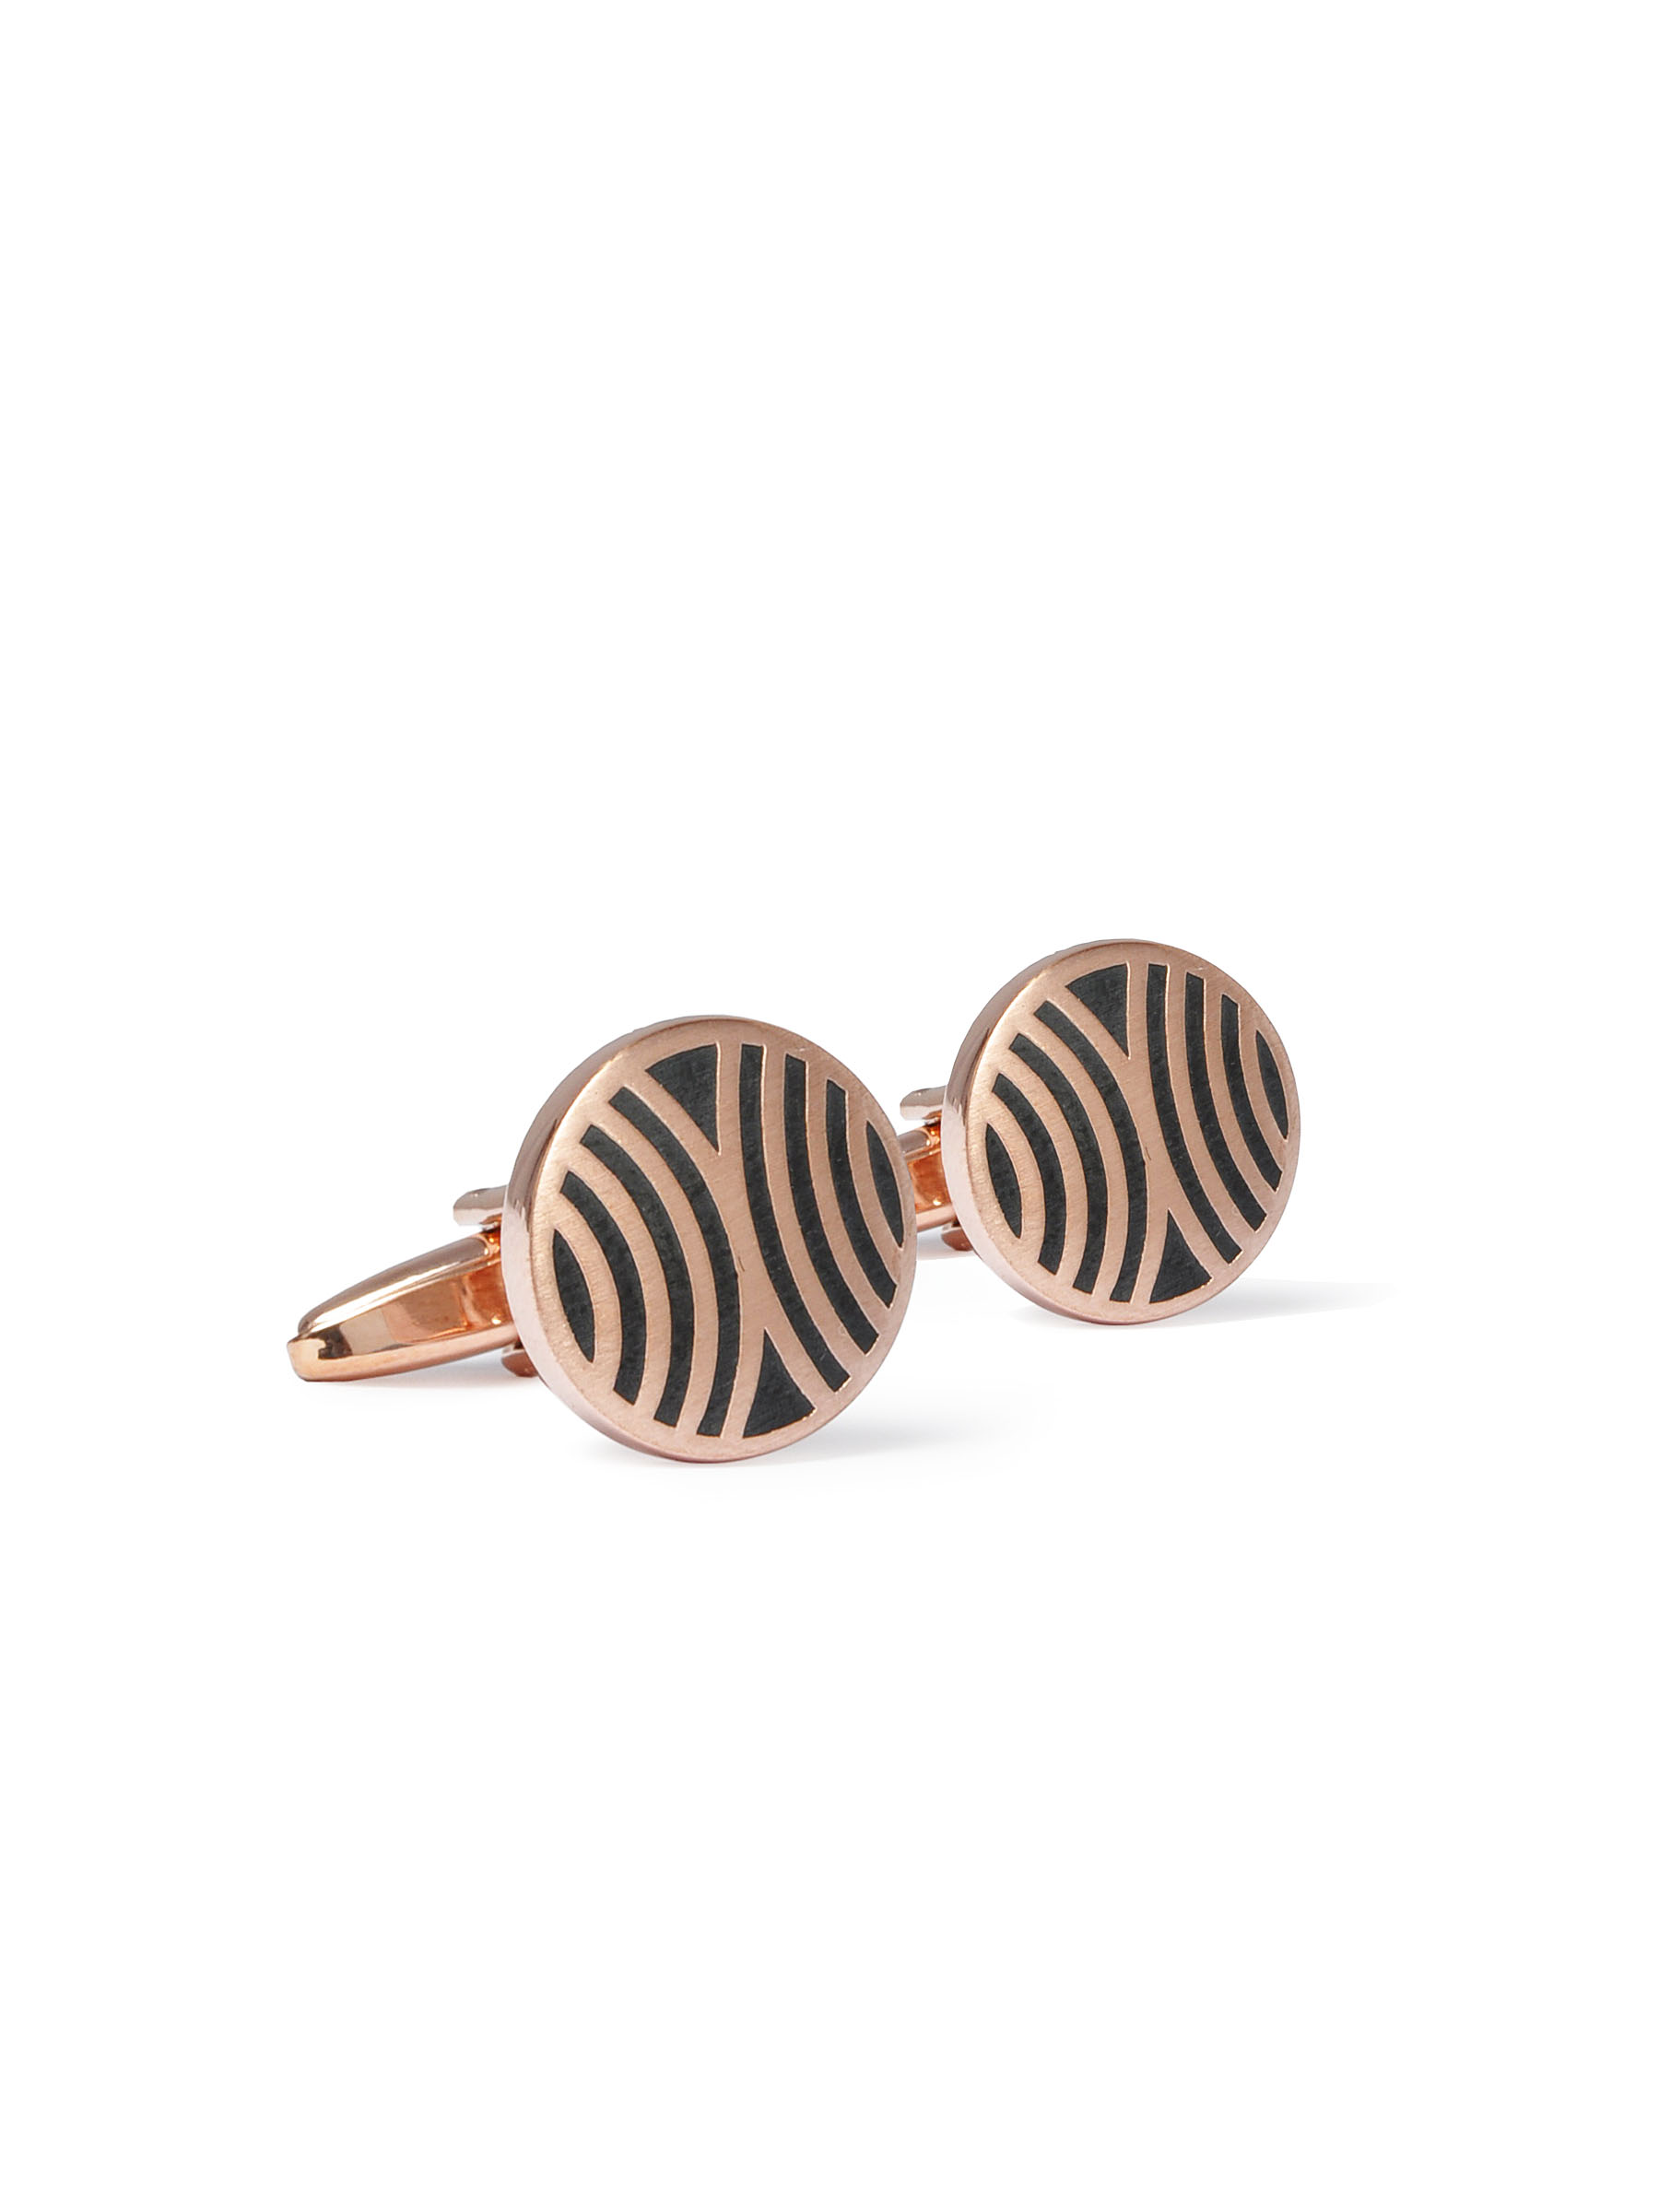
Belmonte Men Bright Assorted Copper Cufflinks
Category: Accessories / Cufflinks / Cufflinks
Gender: Men
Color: Copper
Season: Fall 2011
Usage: Formal